Tibor Moldovan

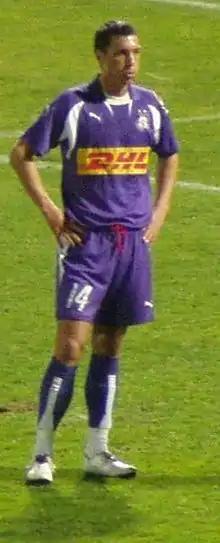
Tibor Moldovan in 2008

Tibor Florian Moldovan (born 3 May 1982) is a former Romanian professional footballer.